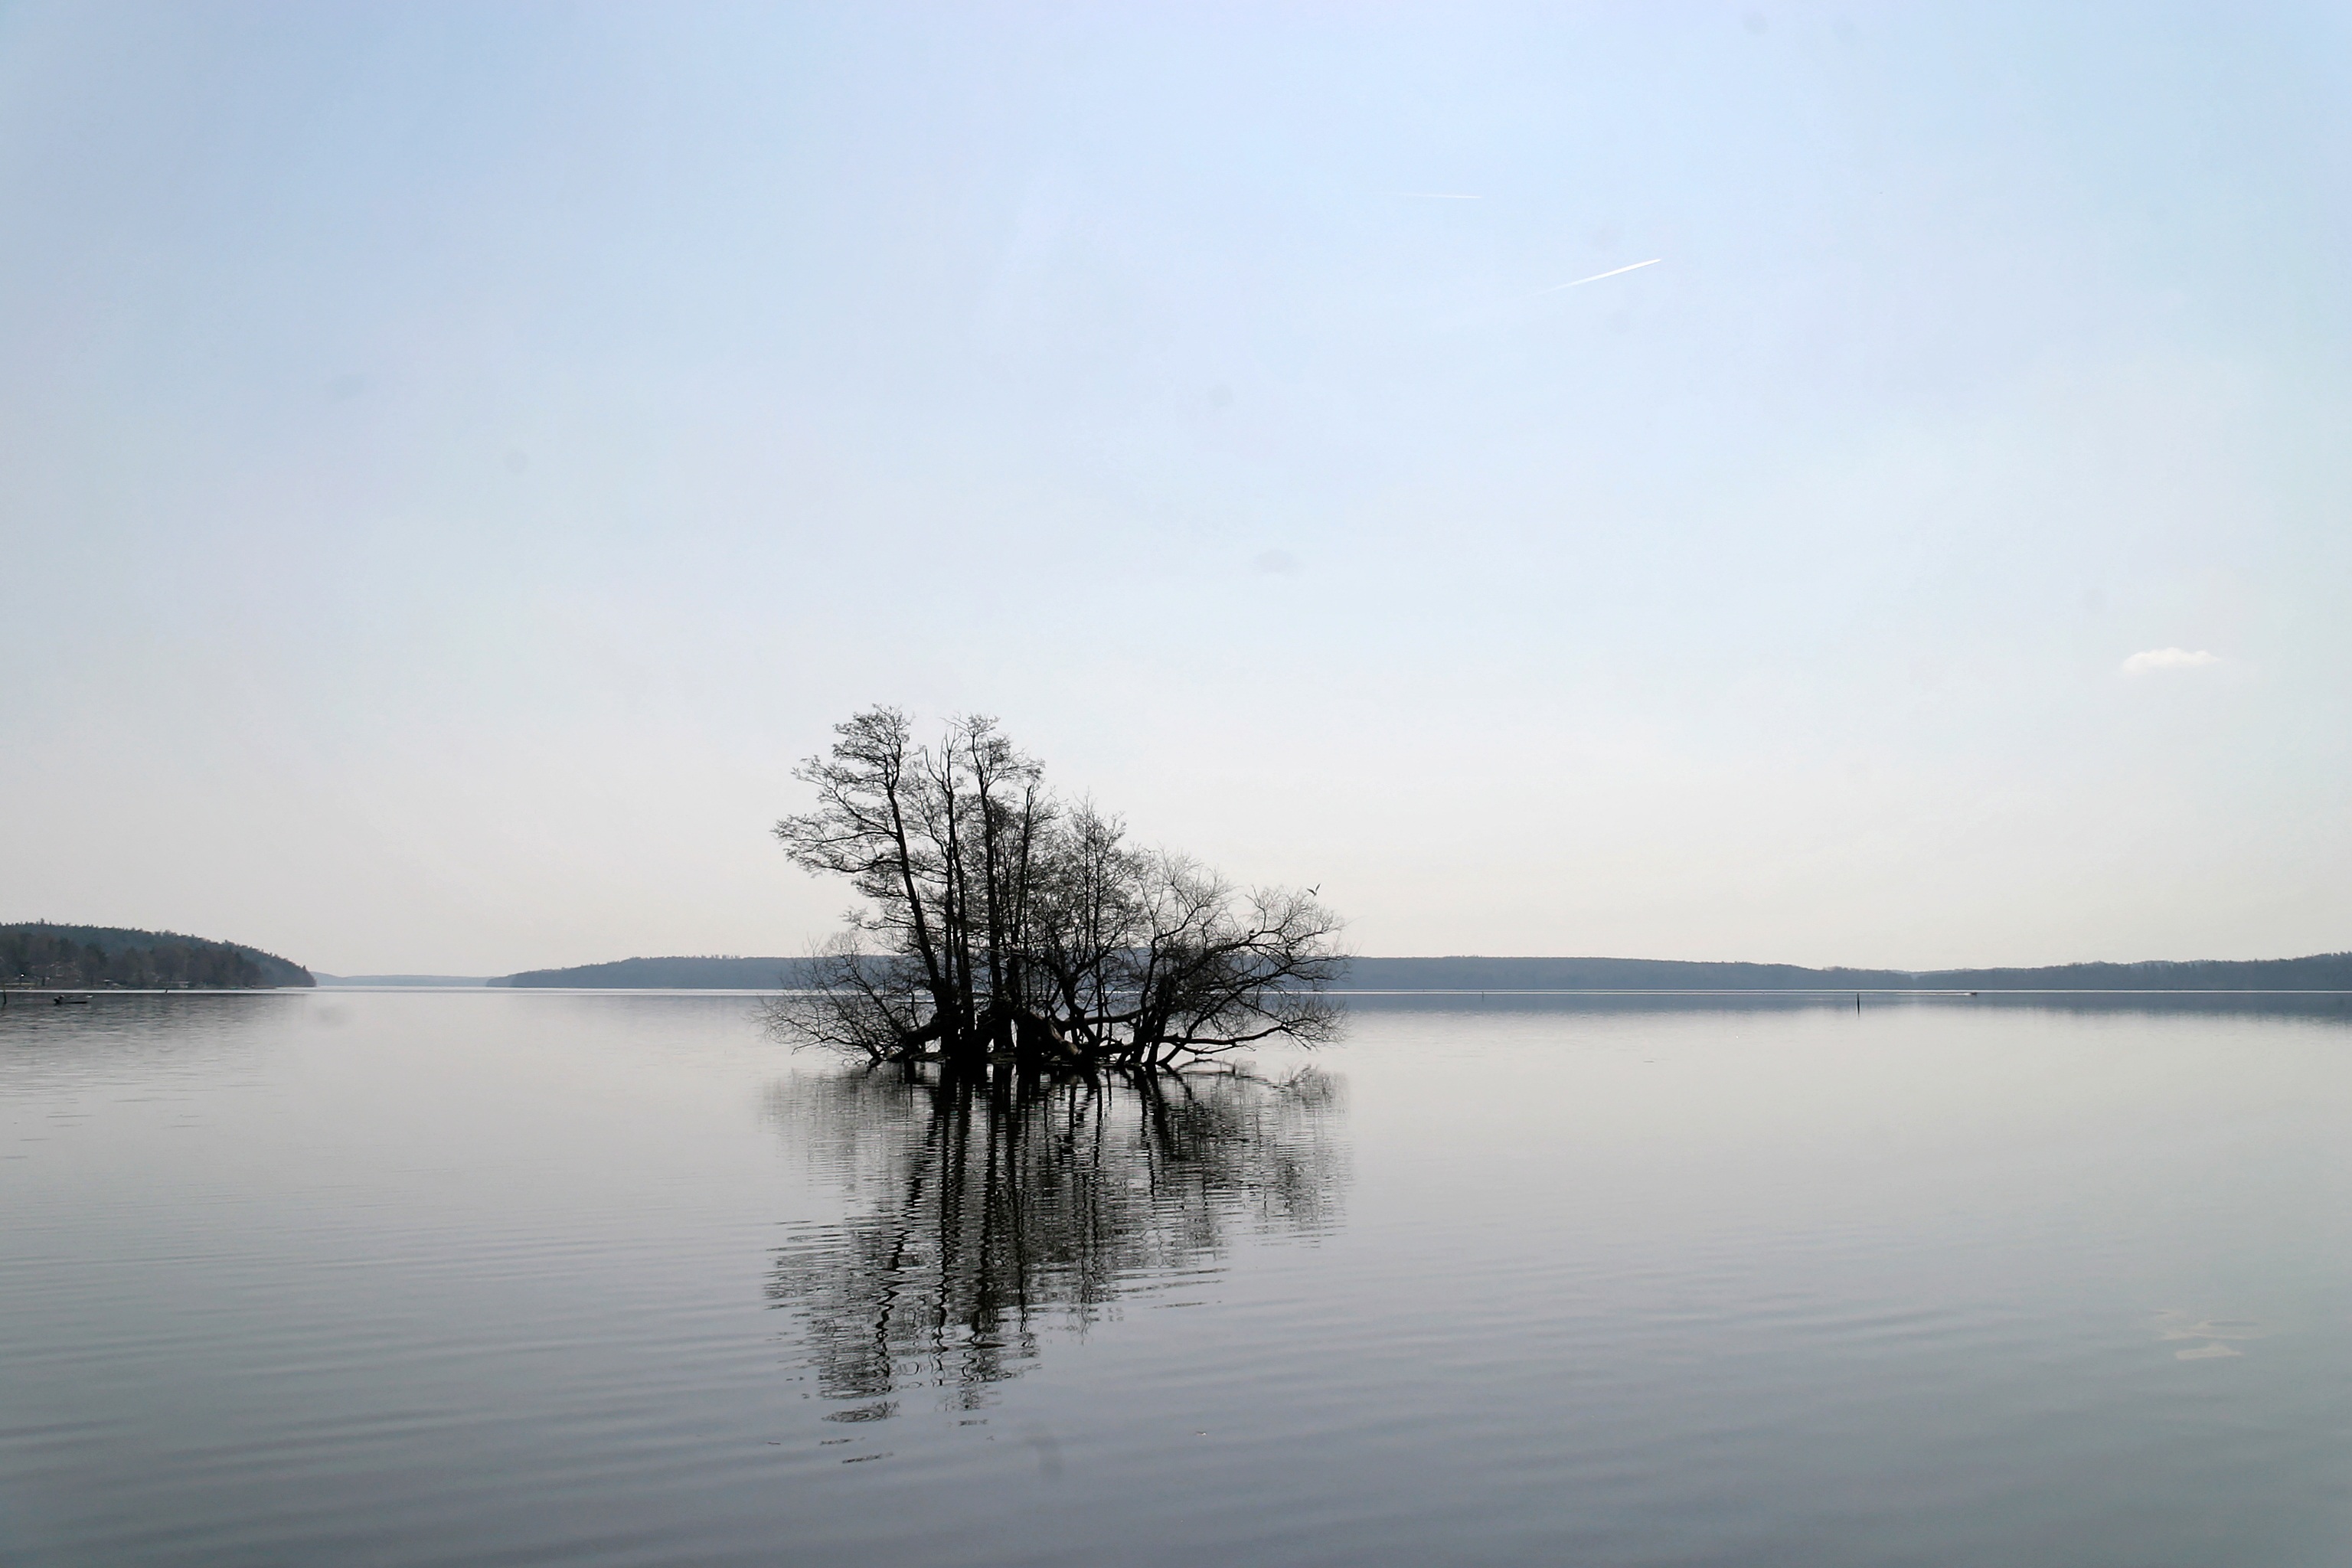
landscape, sea, tree, water, horizon, winter, fog, mist, morning, lake, dawn, river, dusk, pond, reflection, reservoir, body of water, bank, sweden, loch, natural water, mirroring, waldsee, atmospheric phenomenon